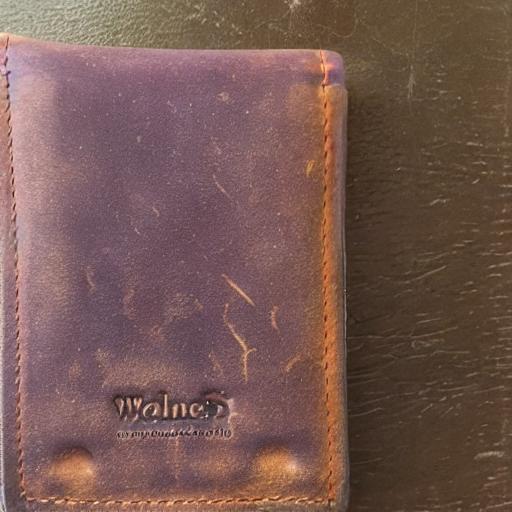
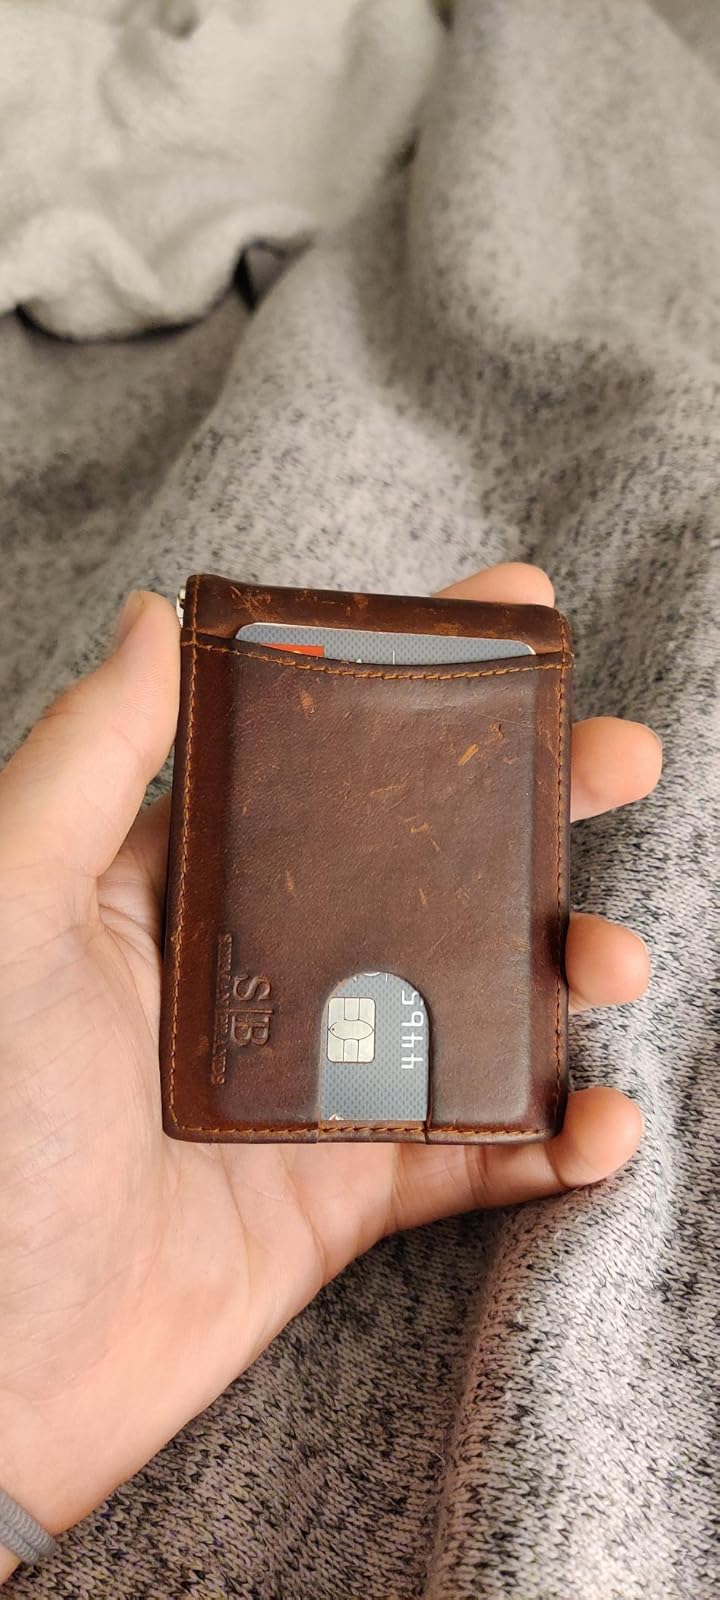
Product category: accessories_wallet
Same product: no